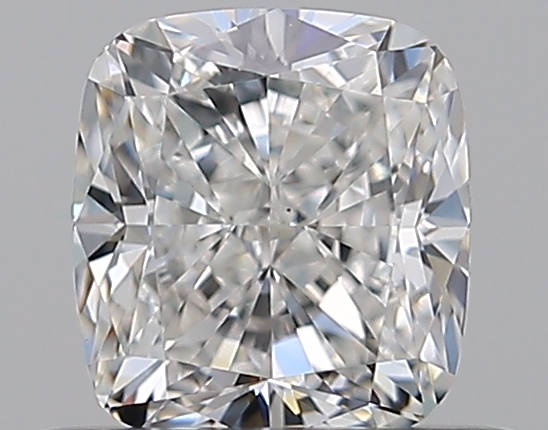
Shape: cushion
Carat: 0.66
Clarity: VS1
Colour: G
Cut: EX
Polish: EX
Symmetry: EX
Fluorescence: M
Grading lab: GIA
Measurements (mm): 5.04 x 4.61 x 3.2